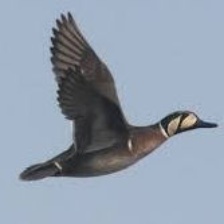
Species: BAIKAL TEAL
Scientific name: ANAS FORMOSA
ImageNet parent category: drake